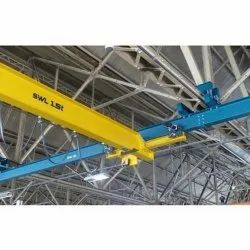
Label: Single_Girder_Underslung_Crane